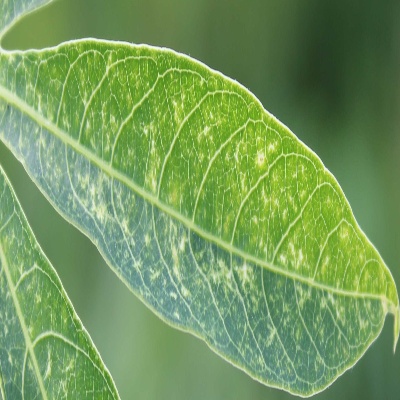
Crop: Cassava
Condition: green mite